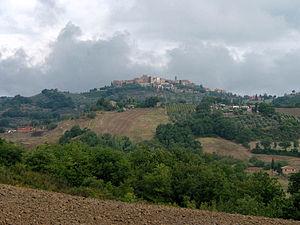
La Montagnola Senese est une des principales zones collinaires de la province de Sienne dont le territoire s'étend sur les communes de Casole d'Elsa, Monteriggioni, Sienne et Sovicille.